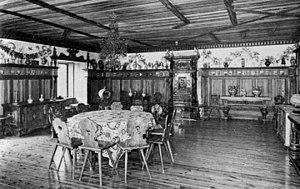
Le palais de Tullgarn est un palais royal suédois situé sur les rives de la mer Baltique à une soixantaine de kilomètres au sud-ouest de Stockholm.